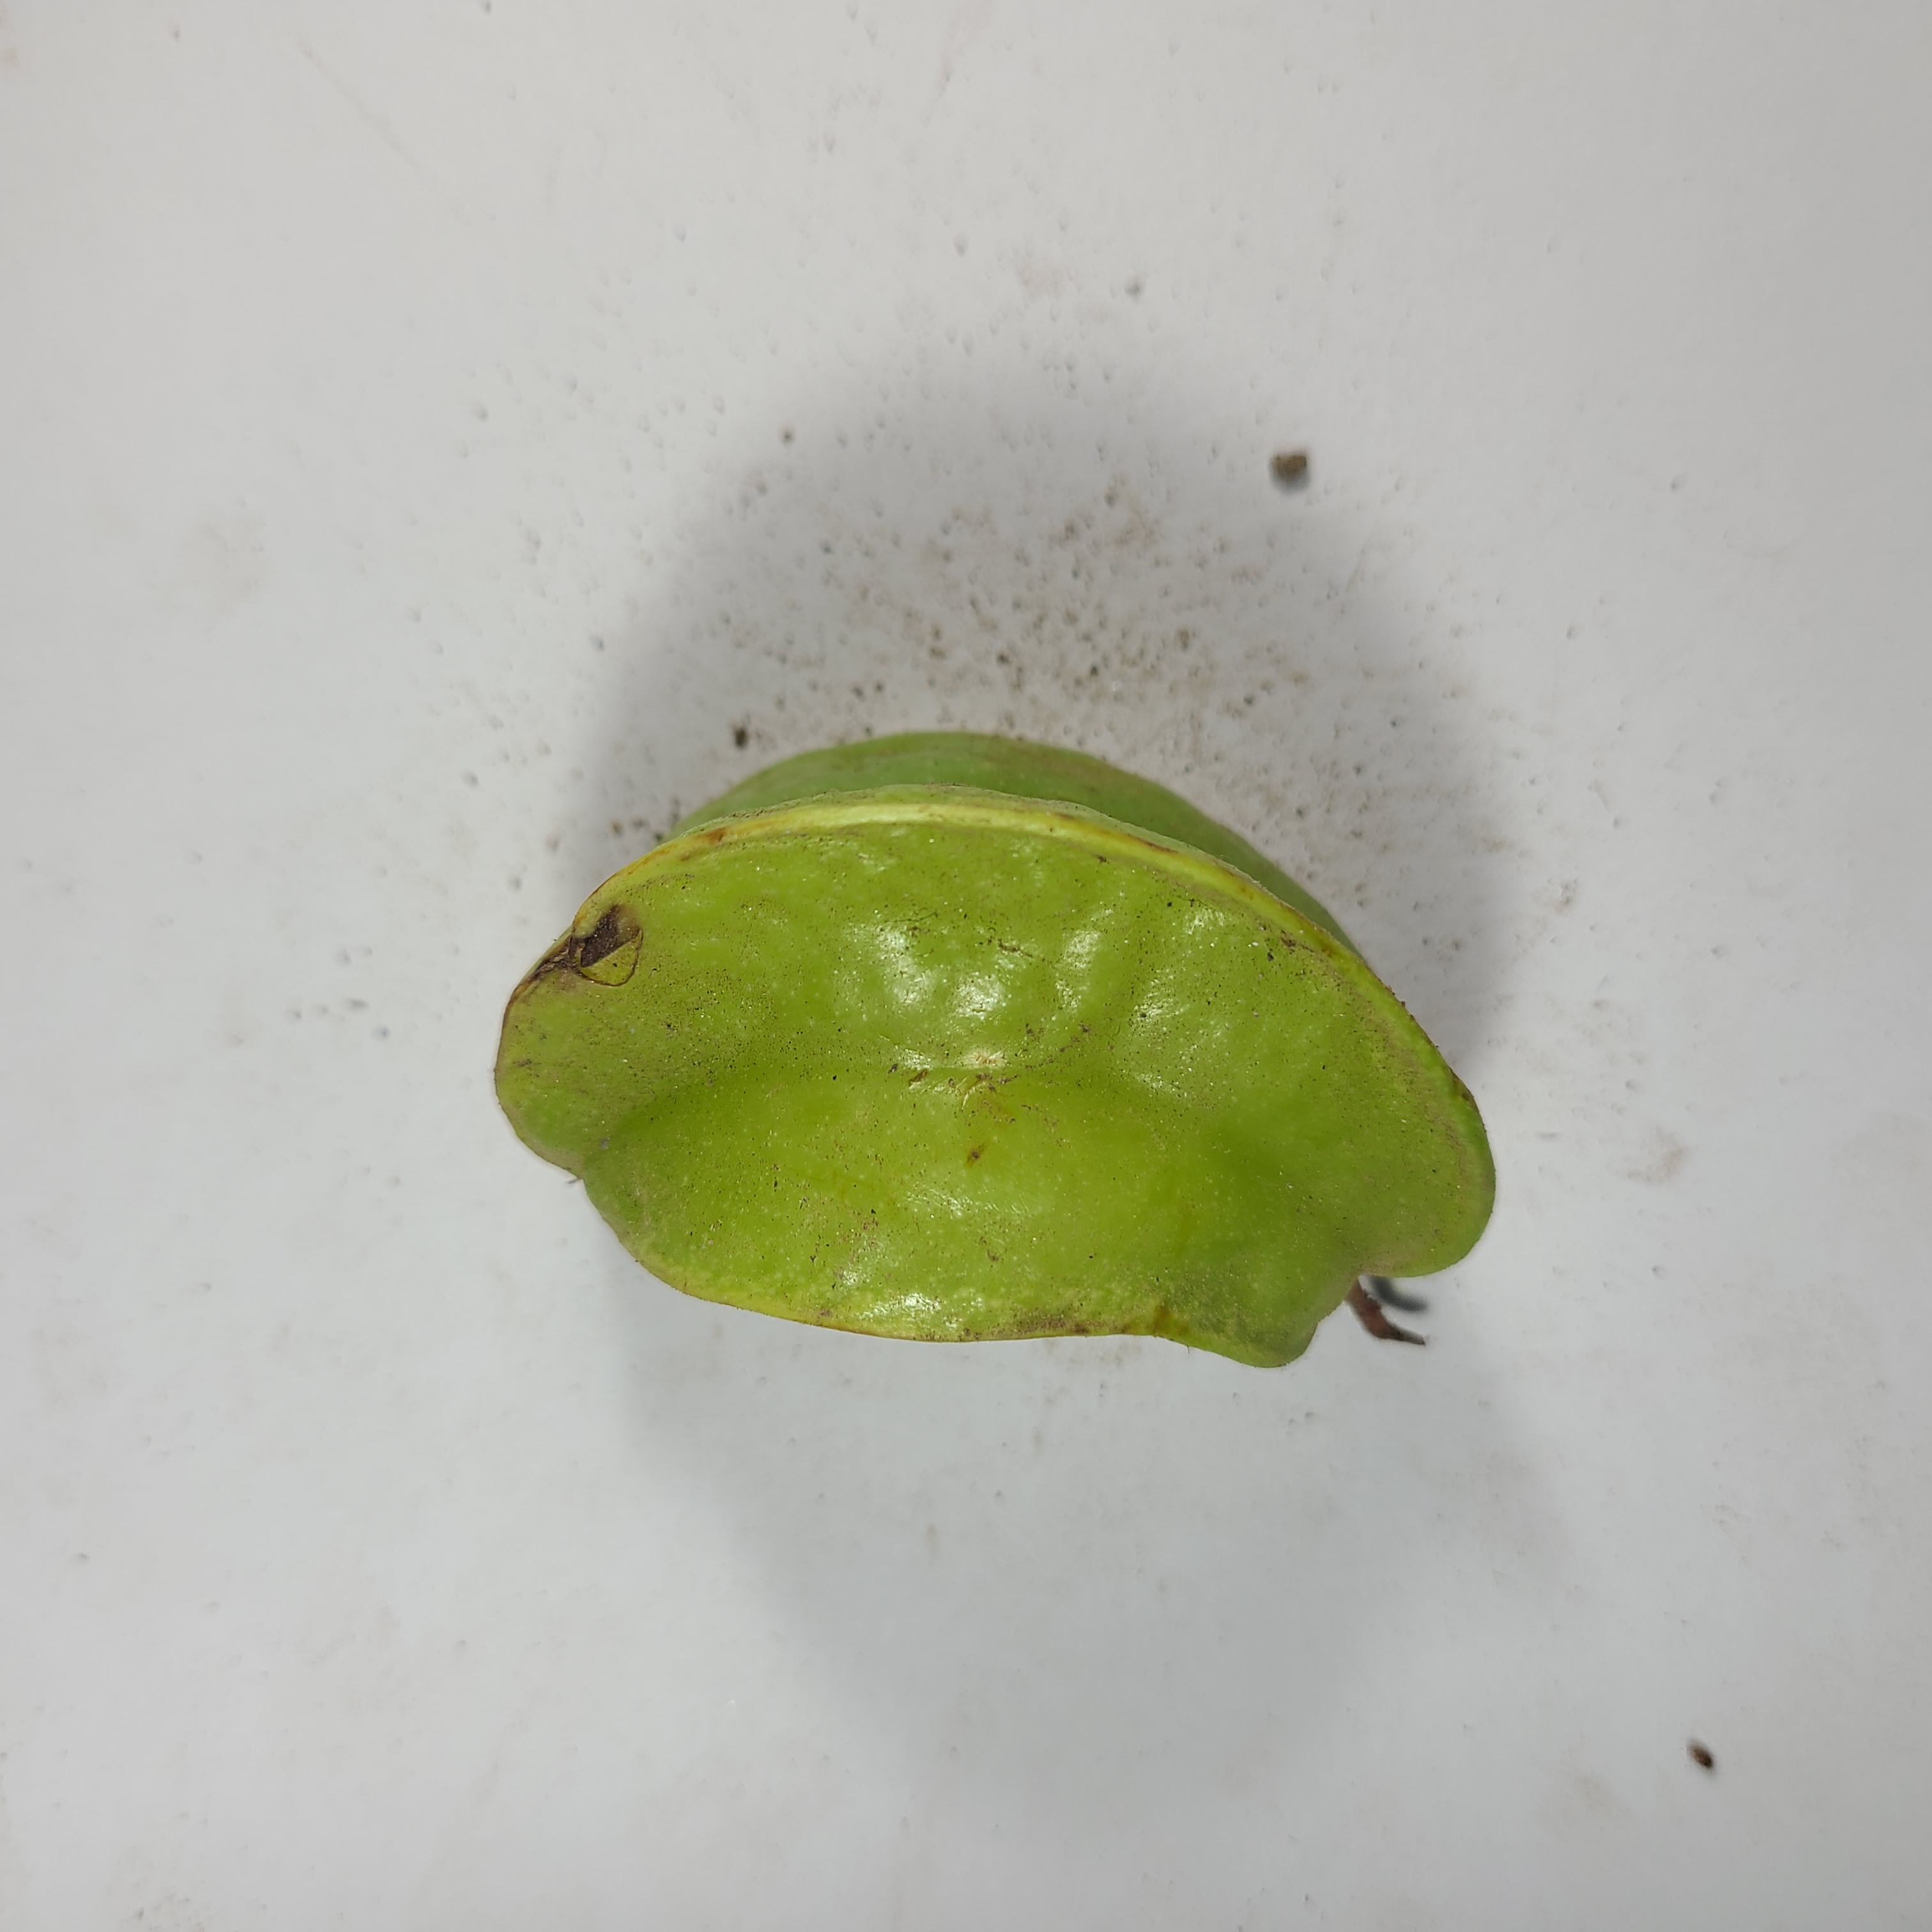
Label: Unhealthy Fruits